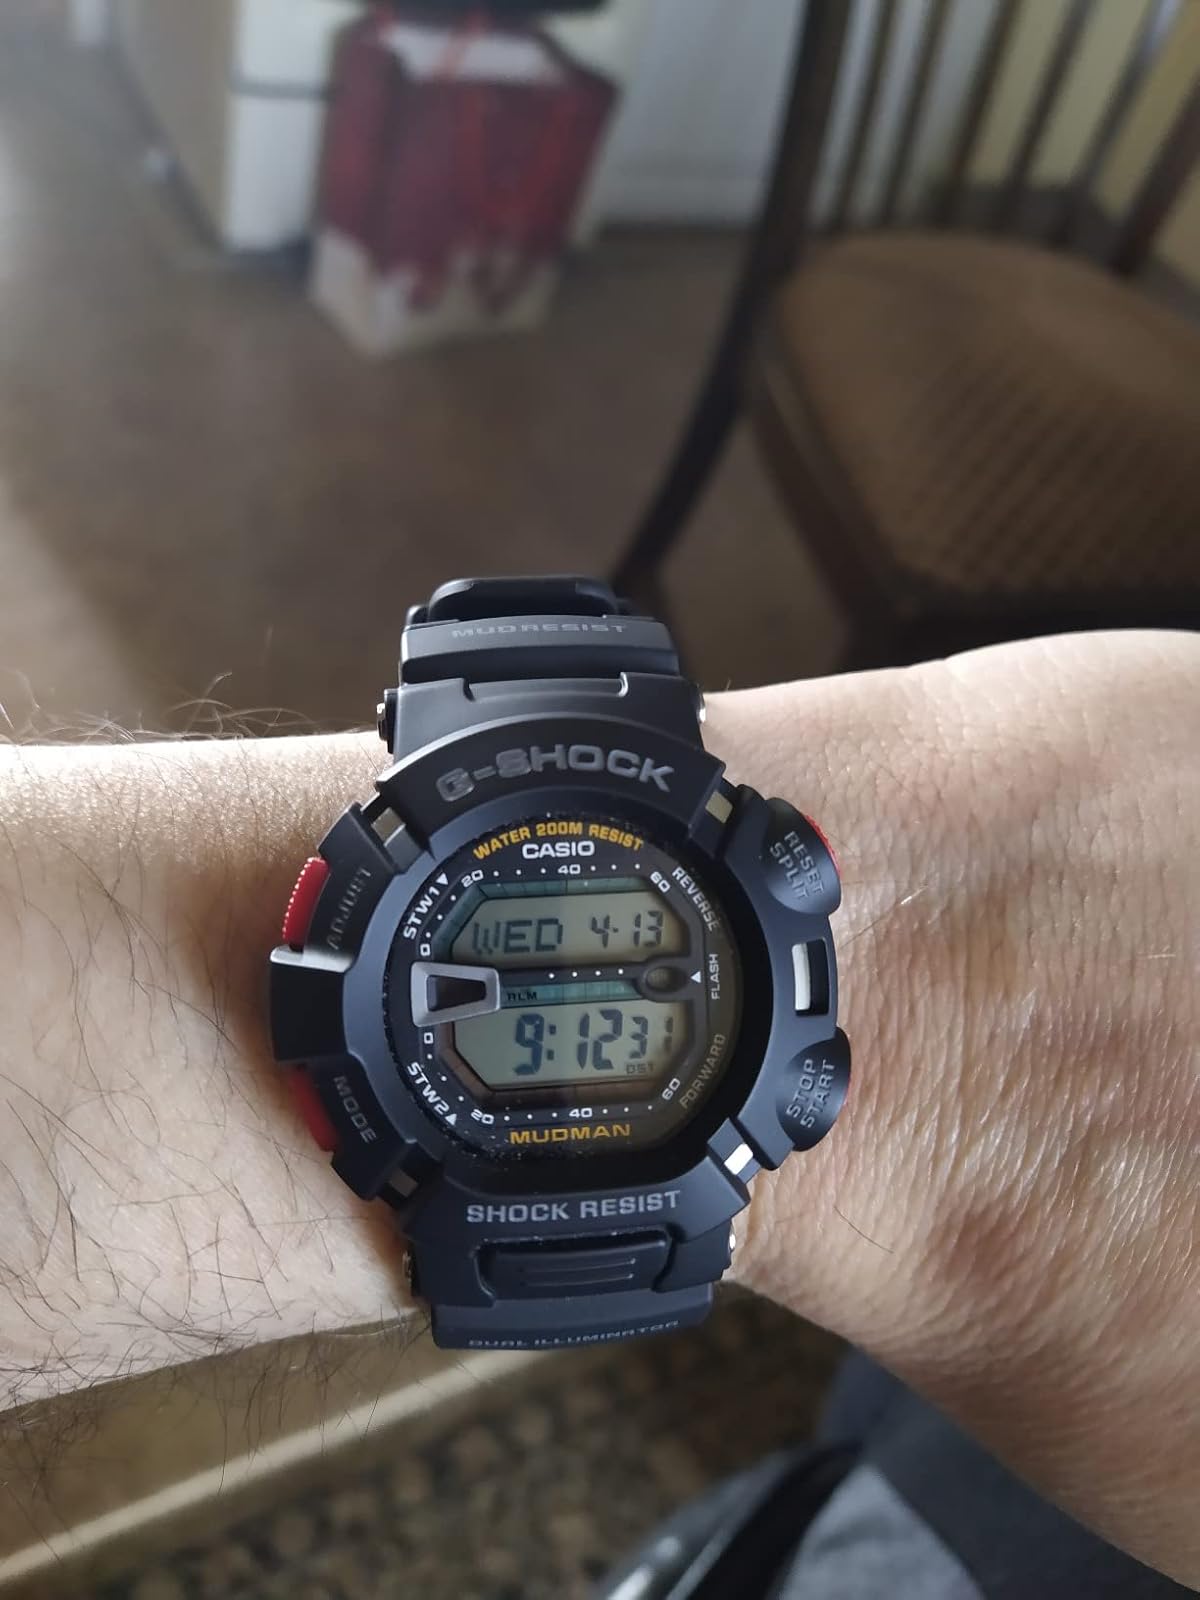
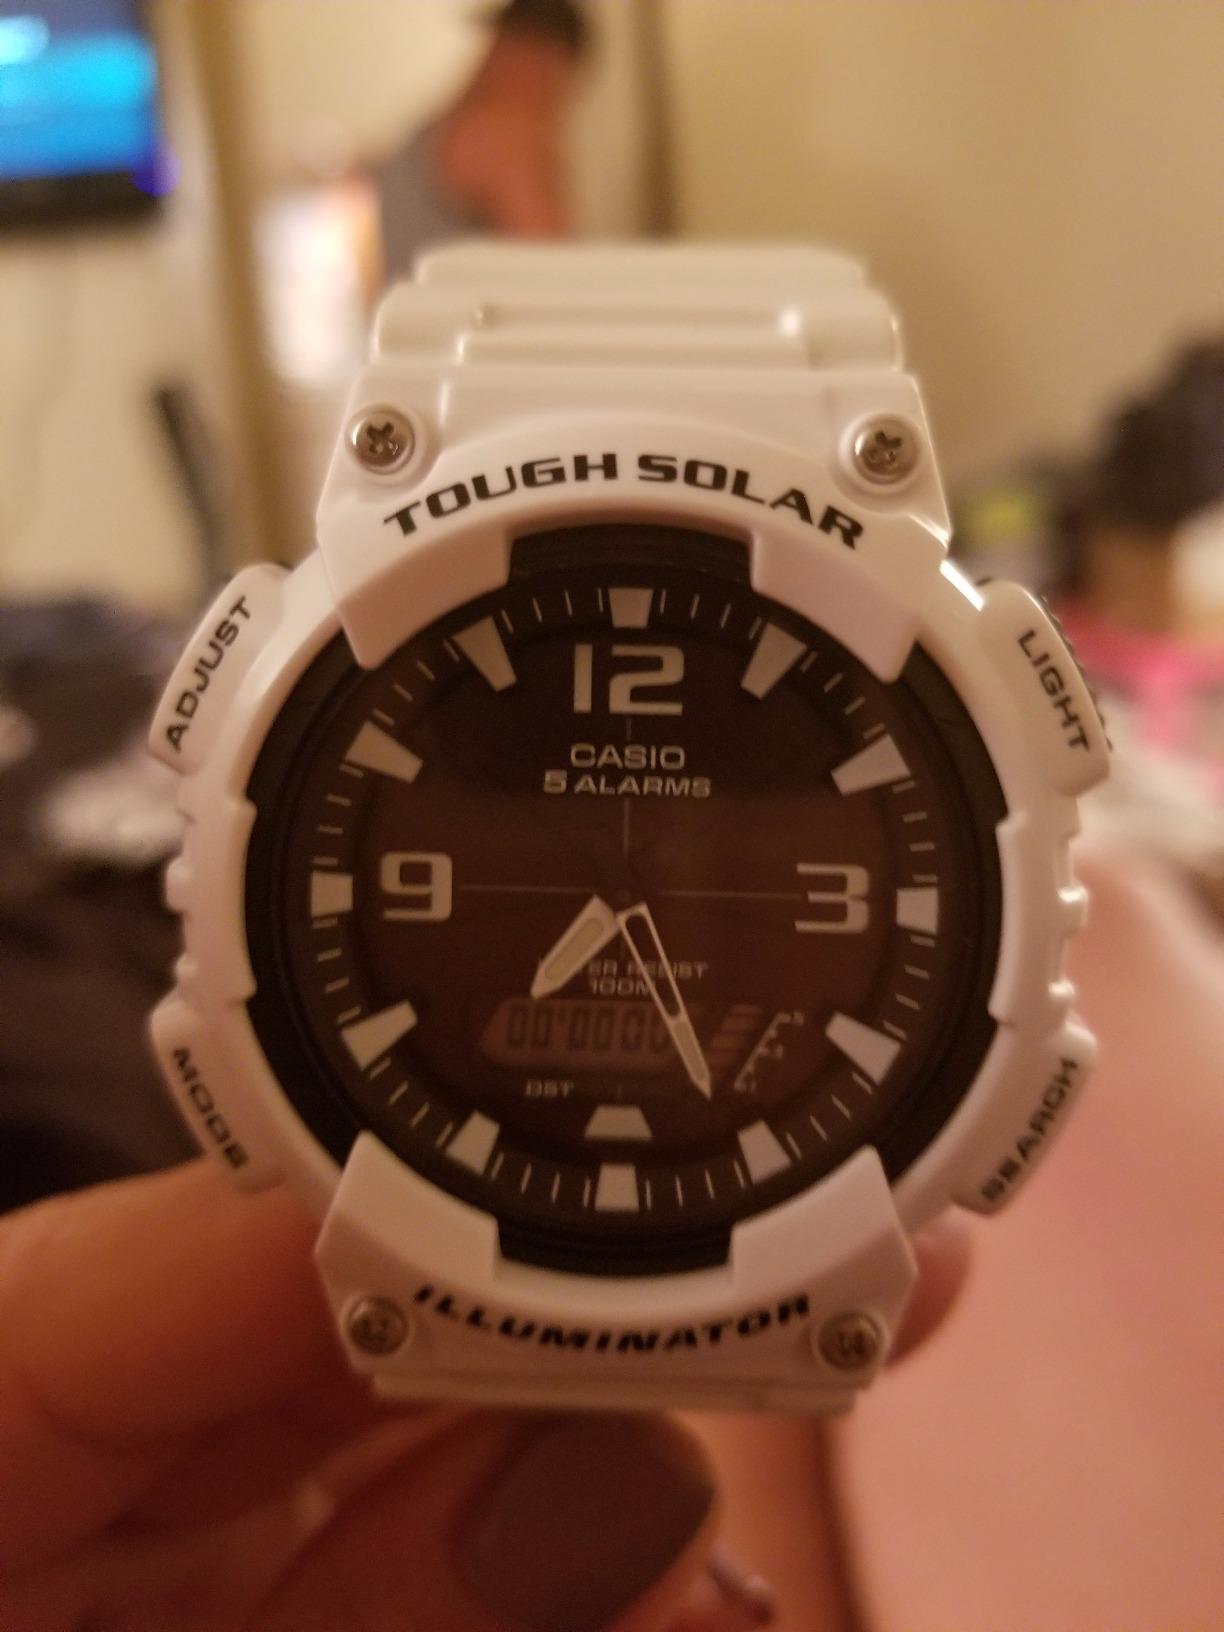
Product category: accessories_watch
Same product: no